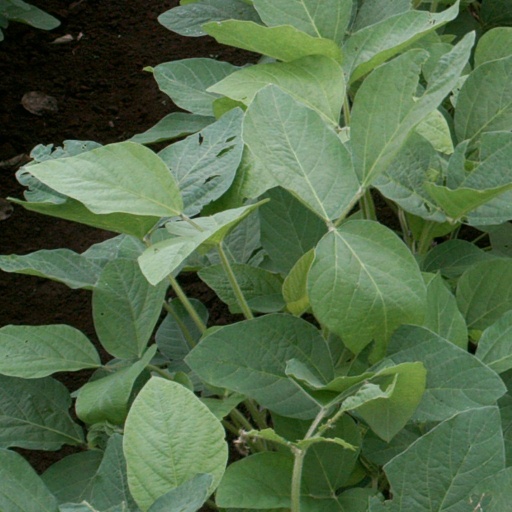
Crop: soybean